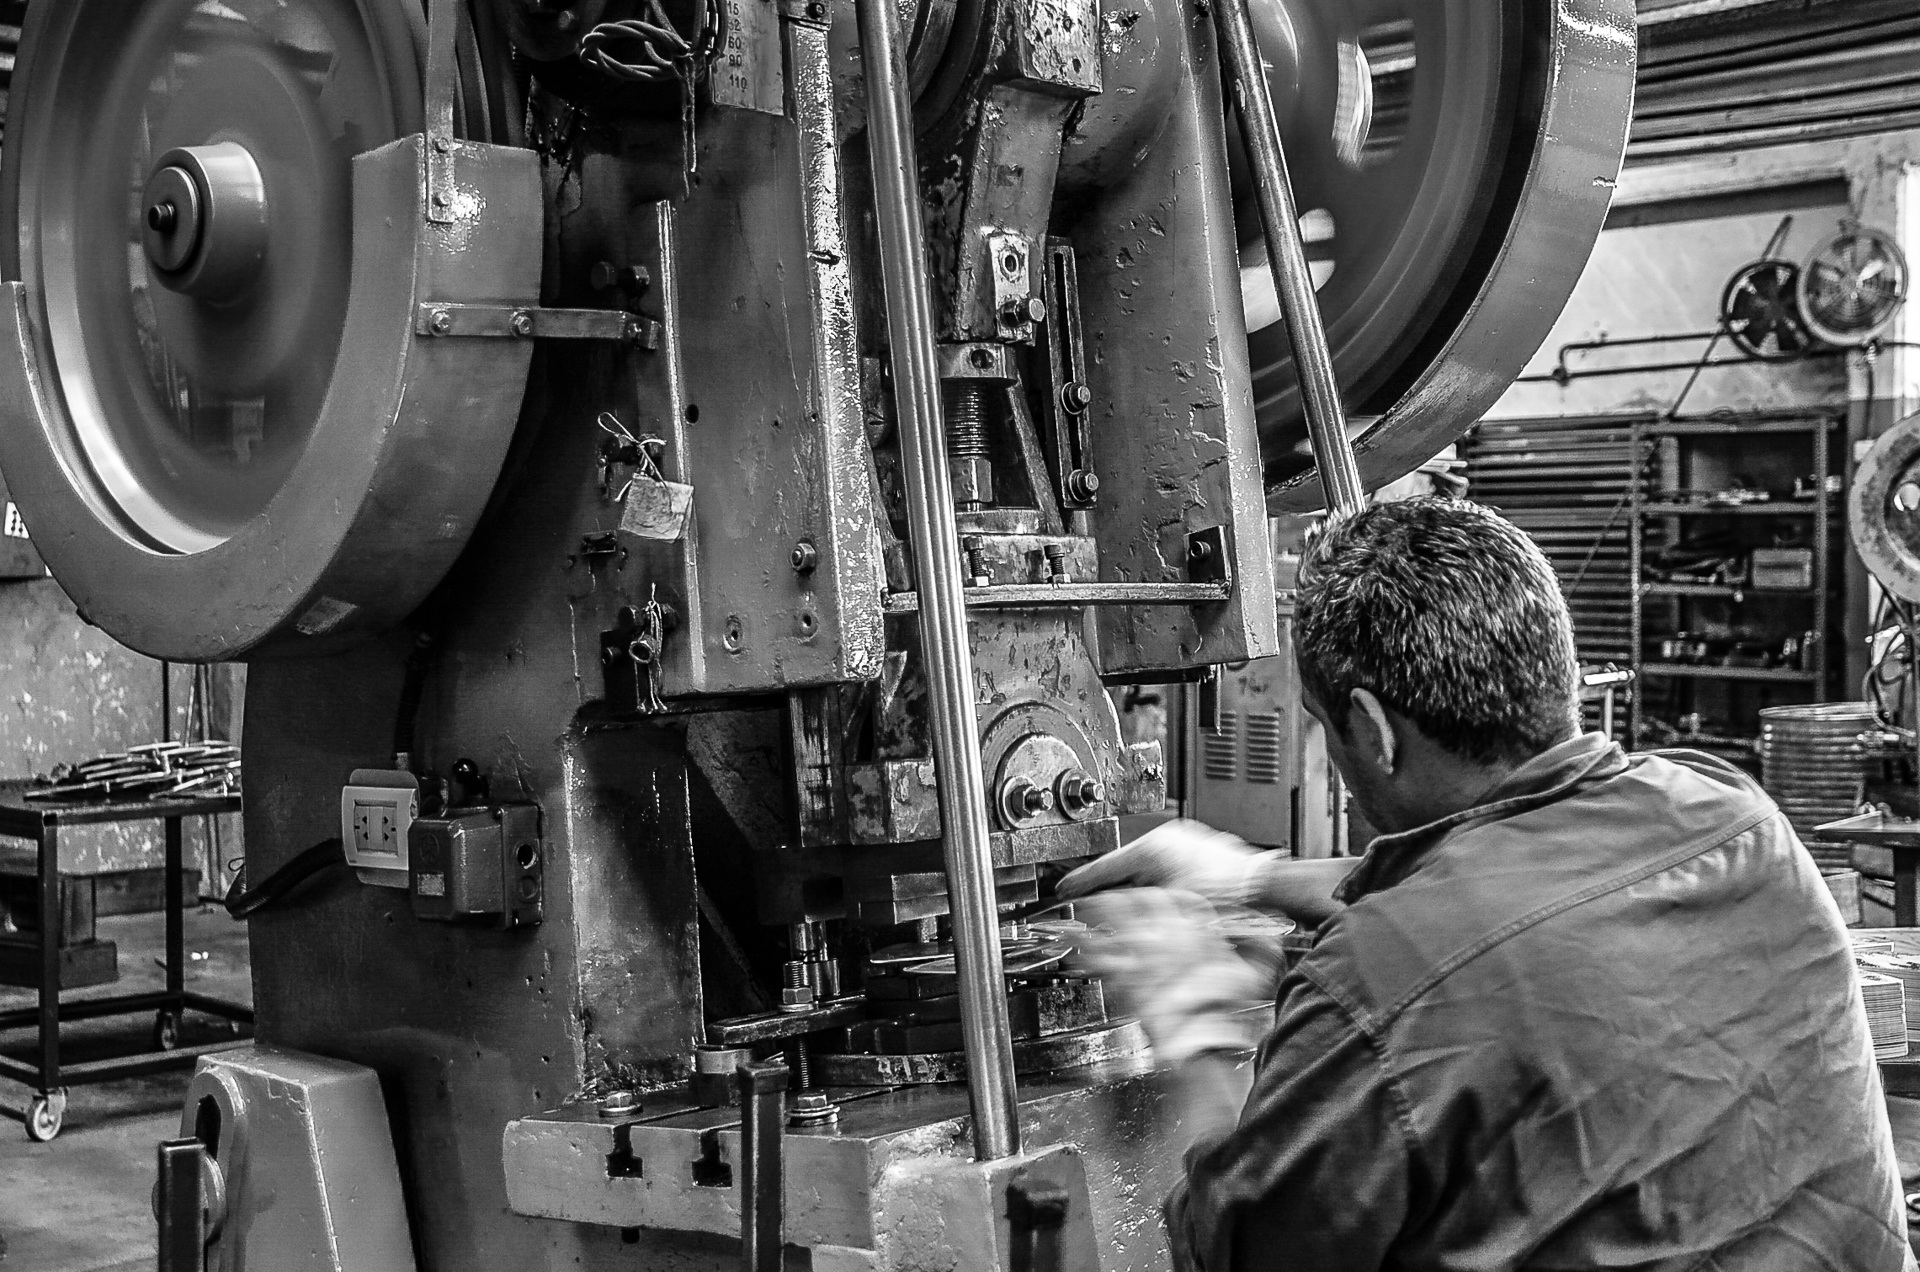
black and white, transport, vehicle, machine, factory, industry, monochrome, worker, engine, manufactures, monochrome photography, mass production, automotive engine part, metalurgica, subject premium